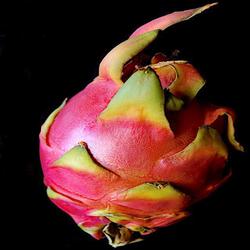
Label: Pomegranate